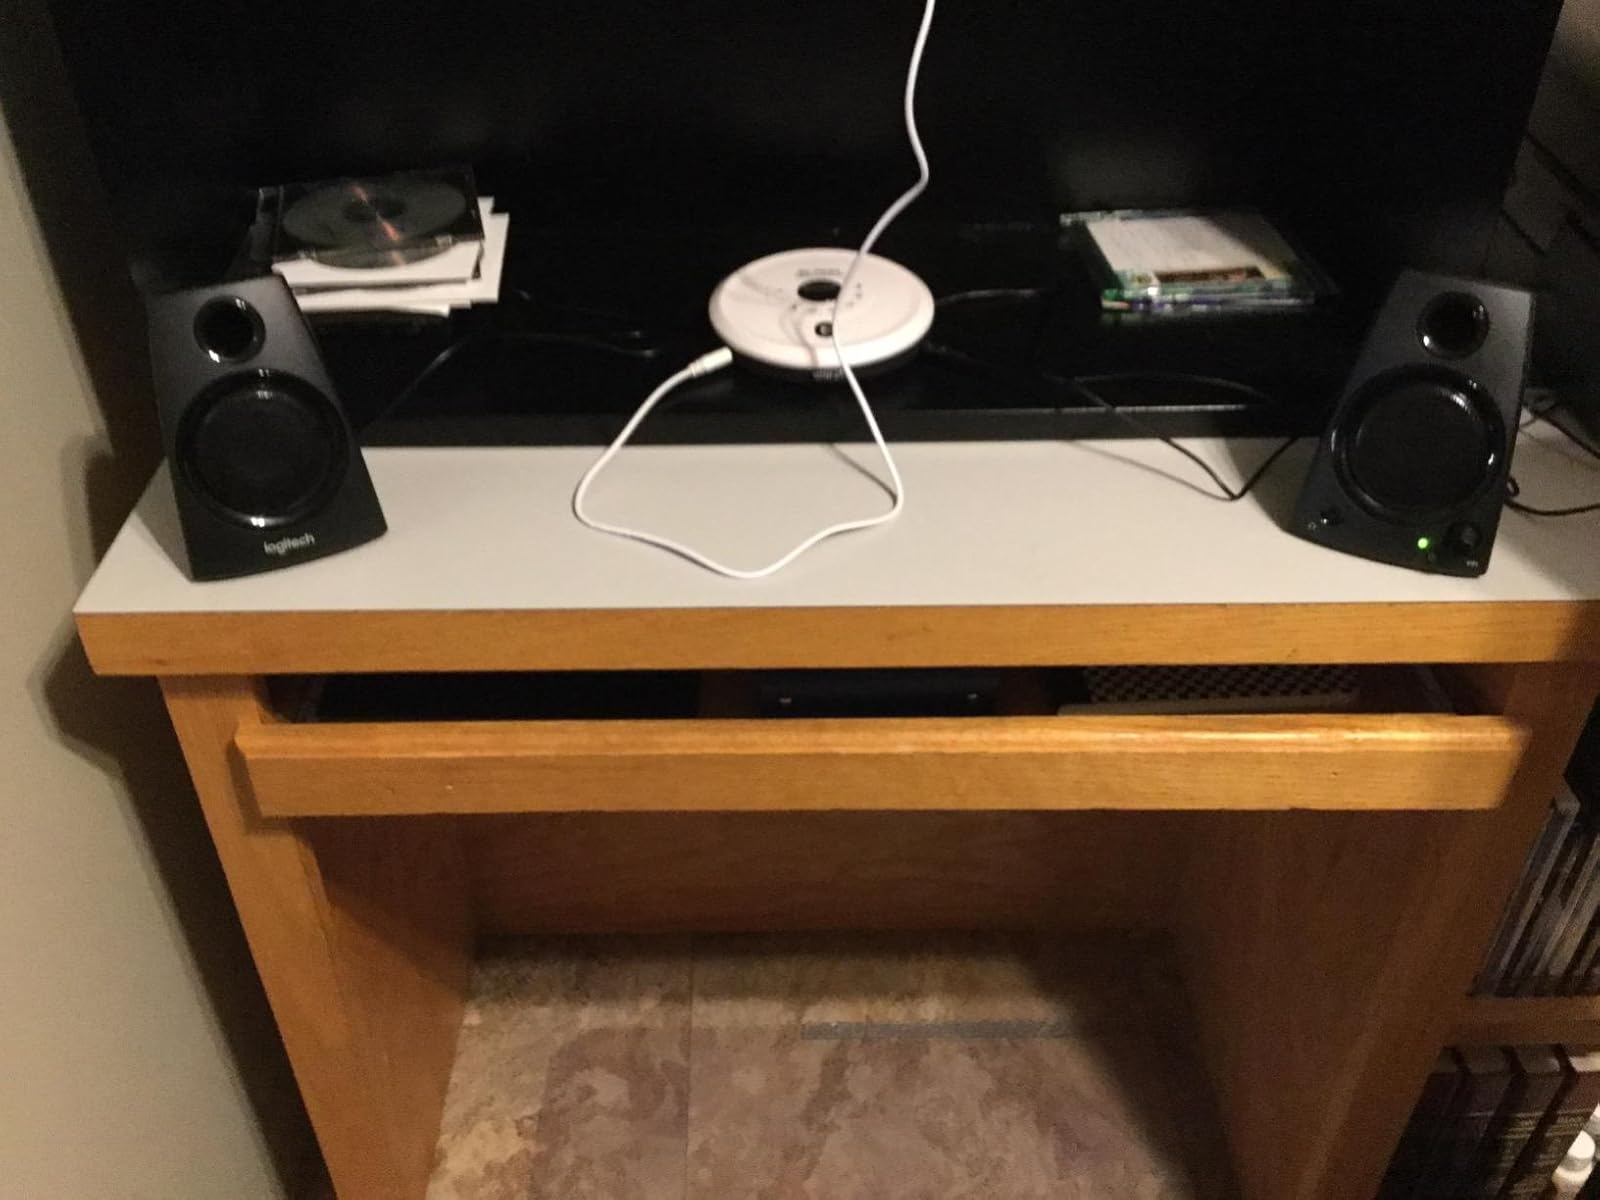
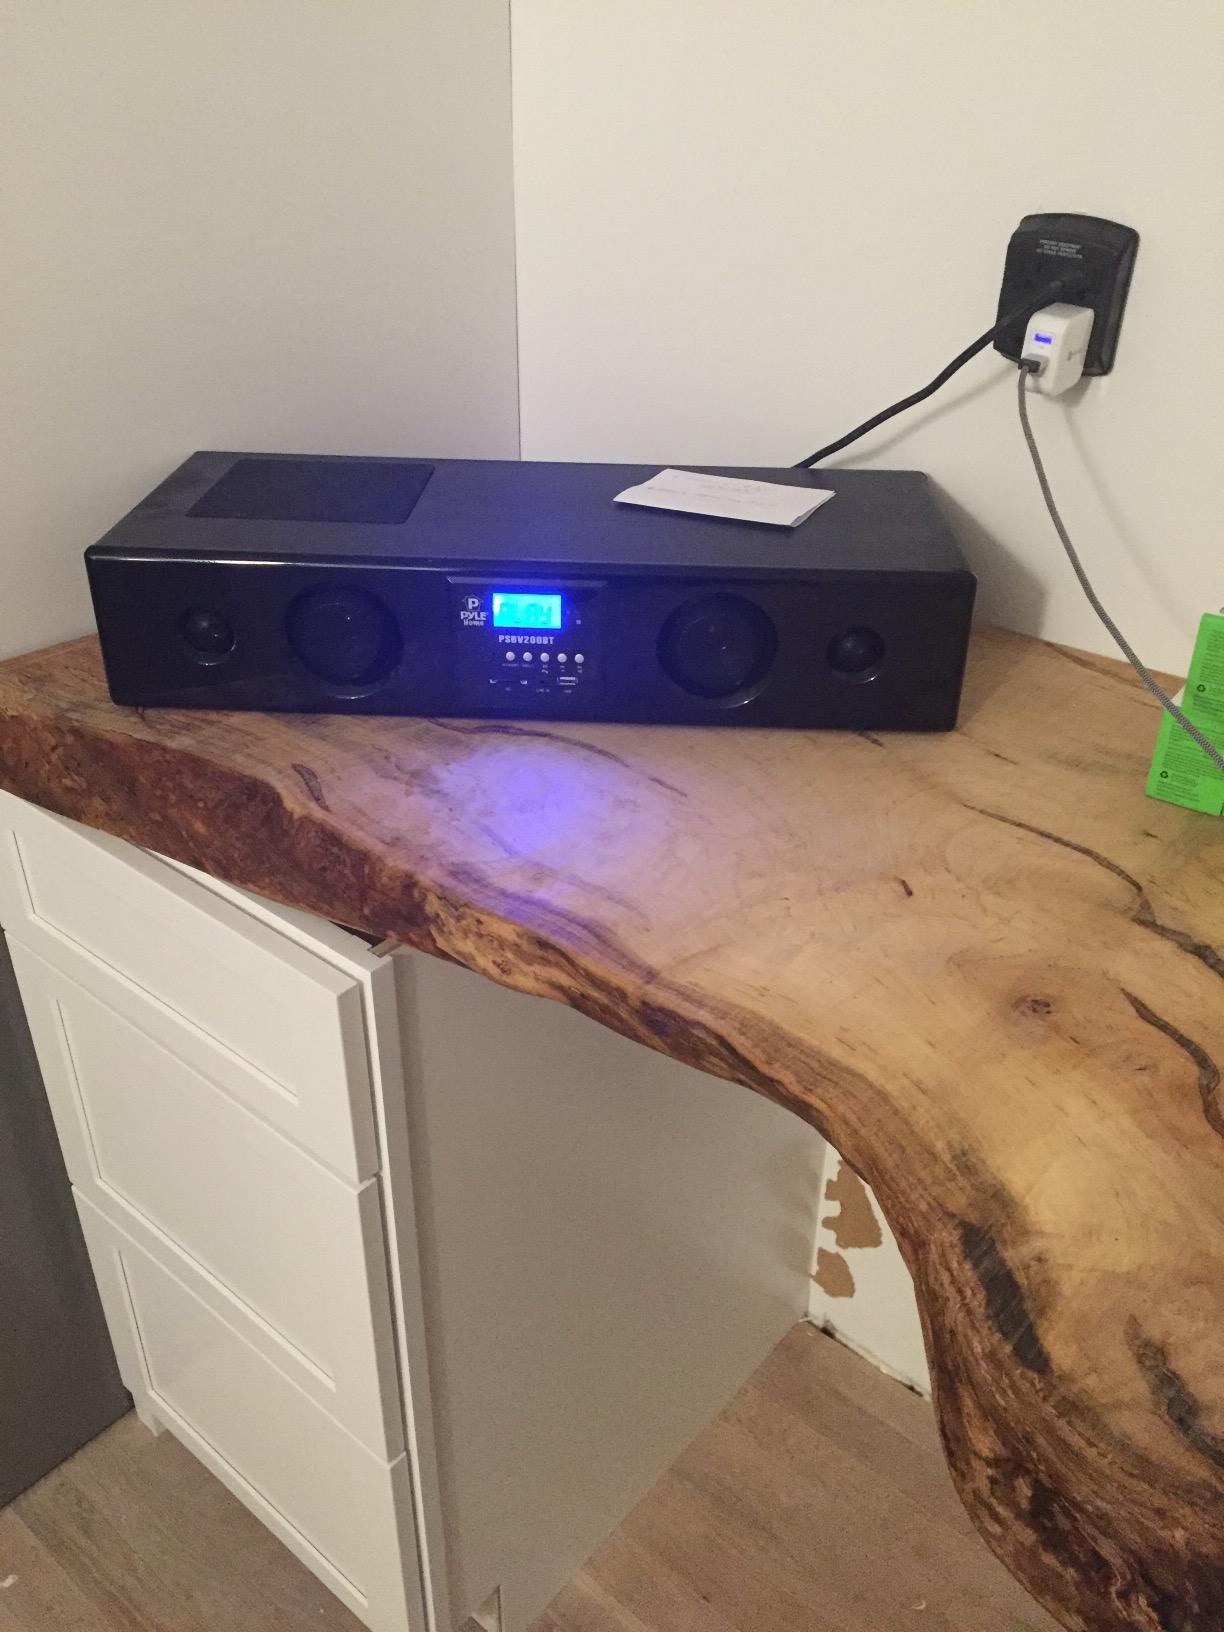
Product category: speaker
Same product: no